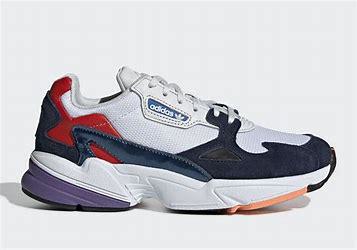
Brand: Adidas
Model: Falcon